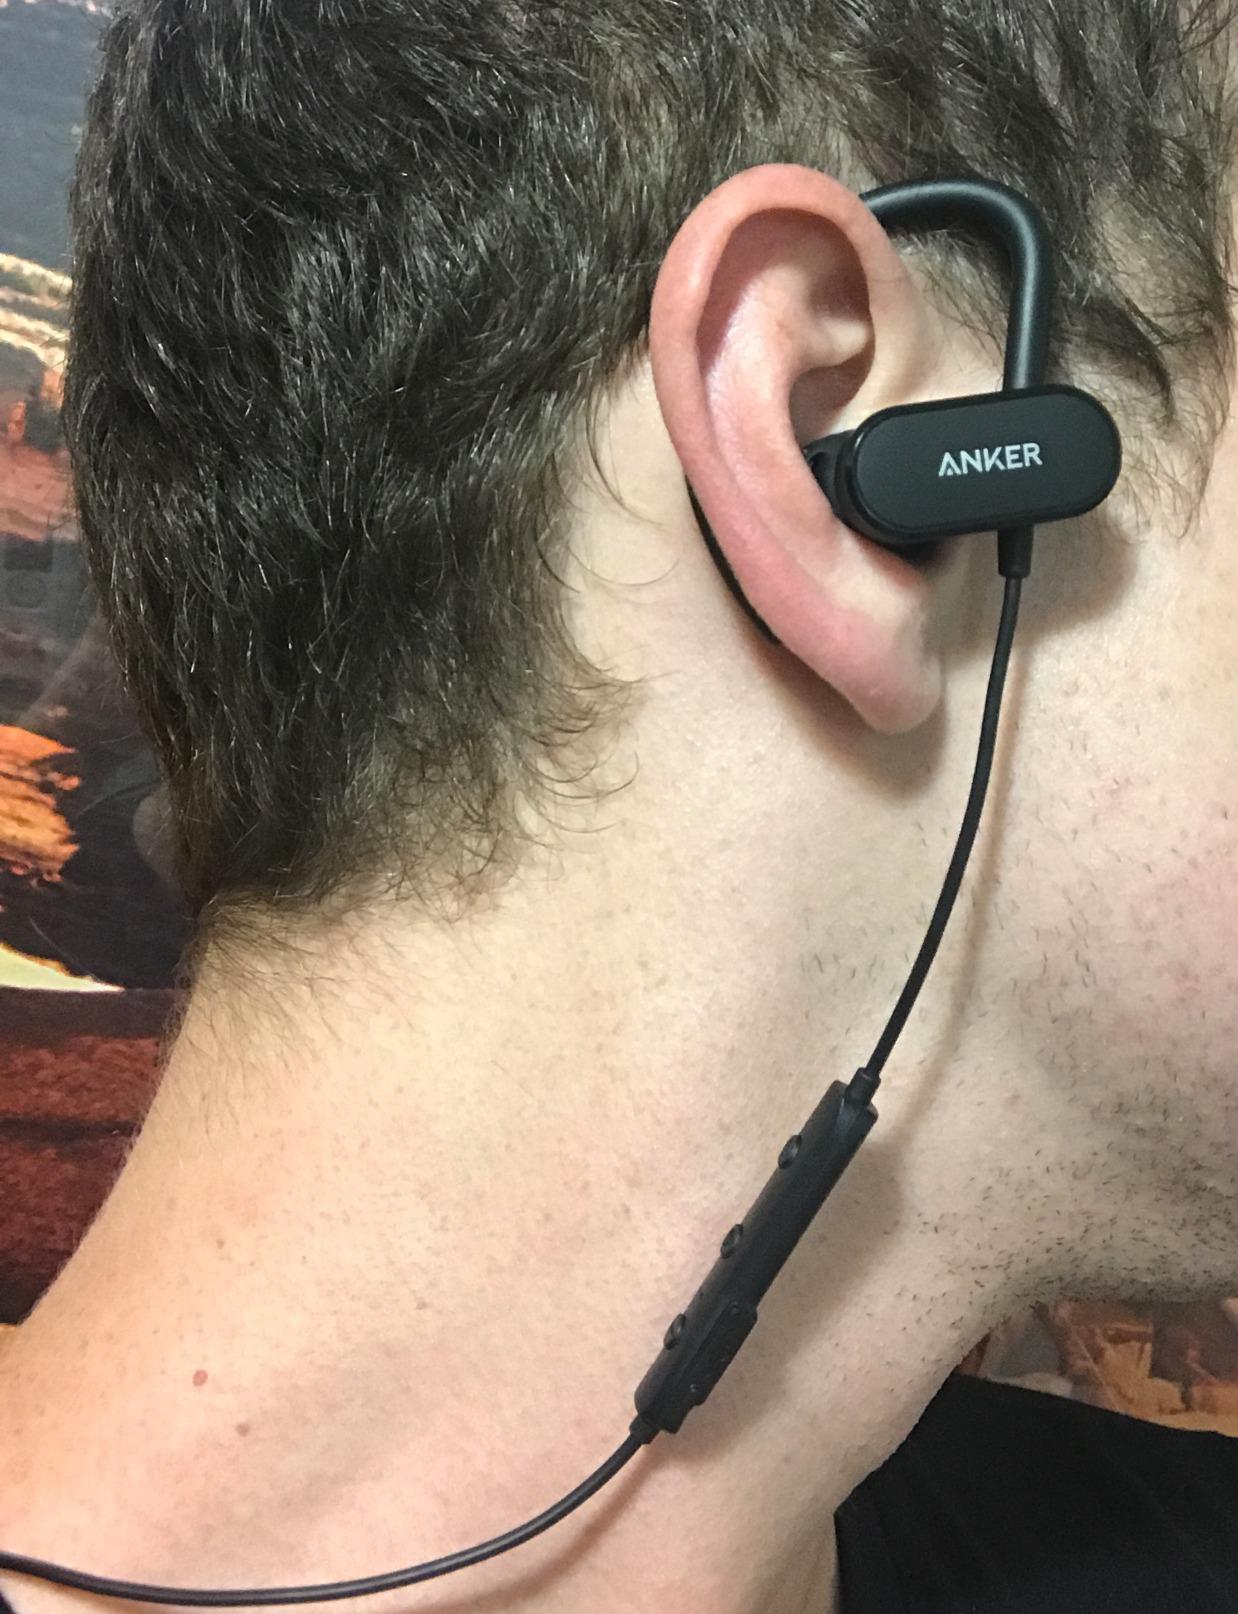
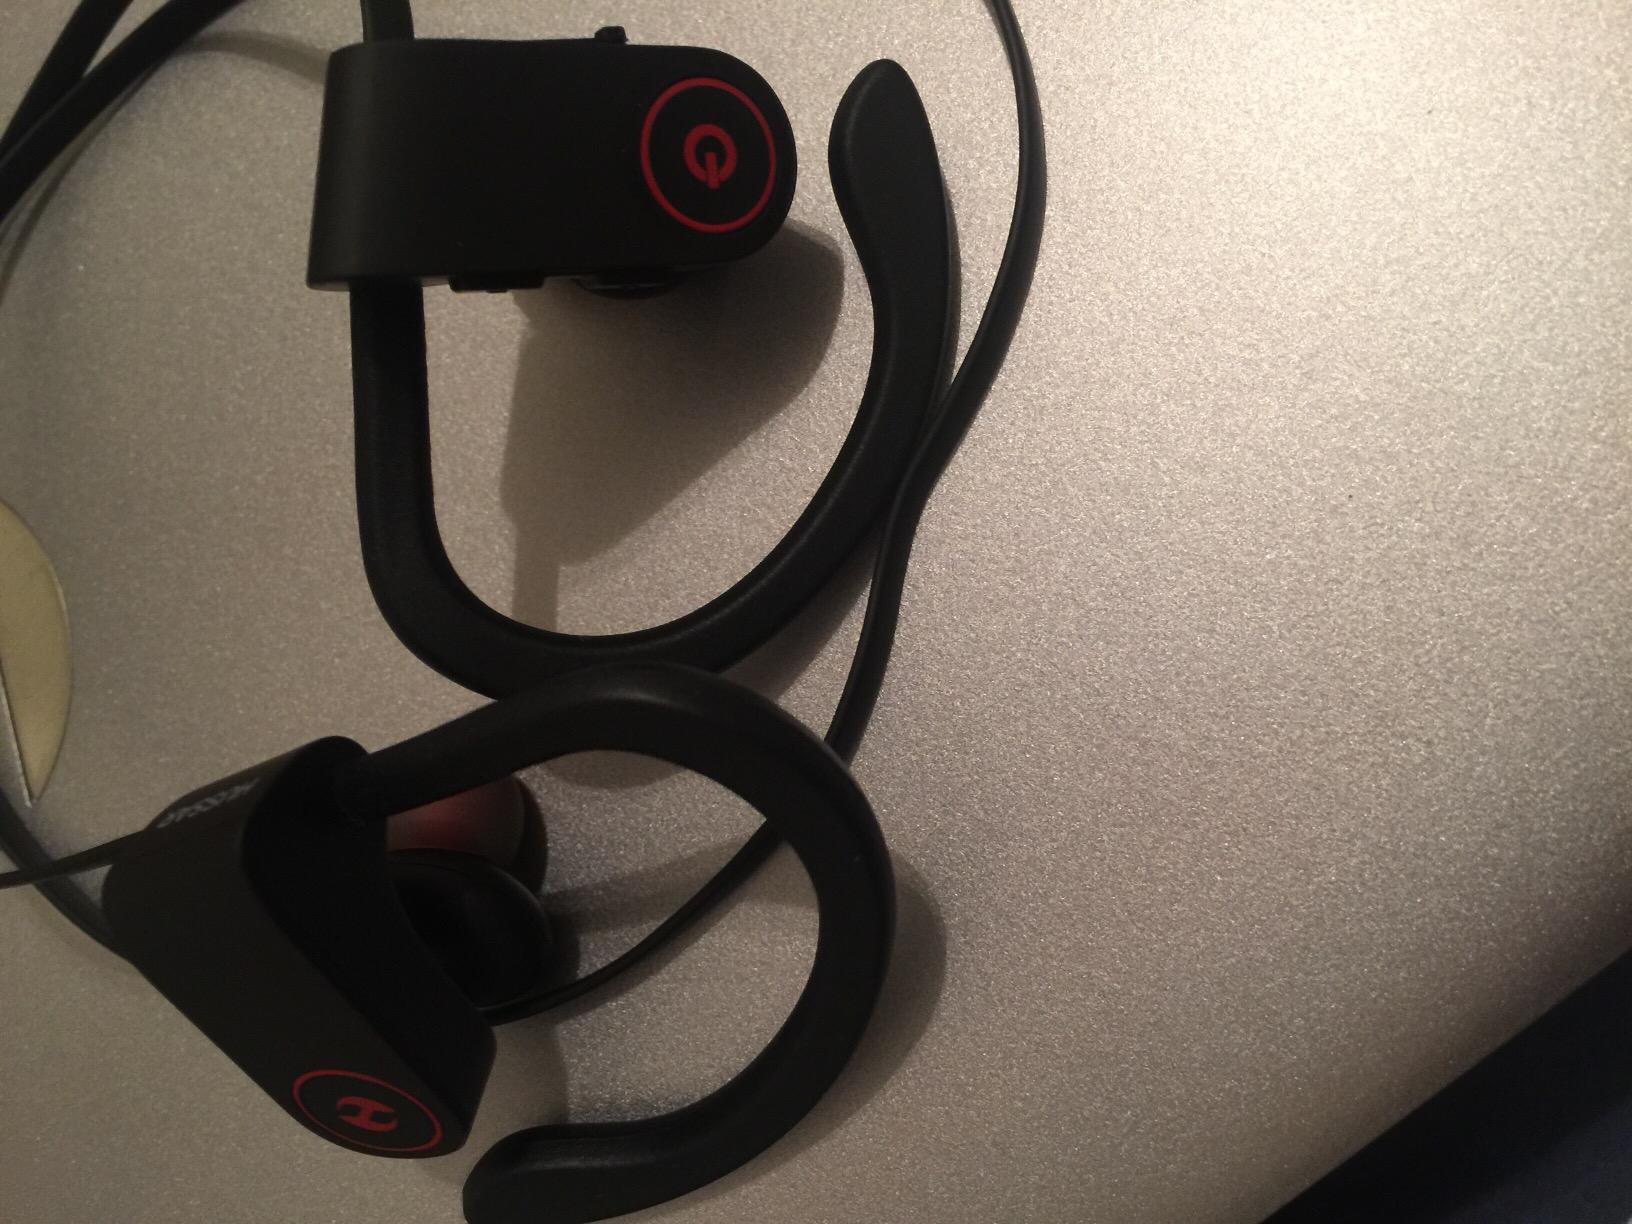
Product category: headphones
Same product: no